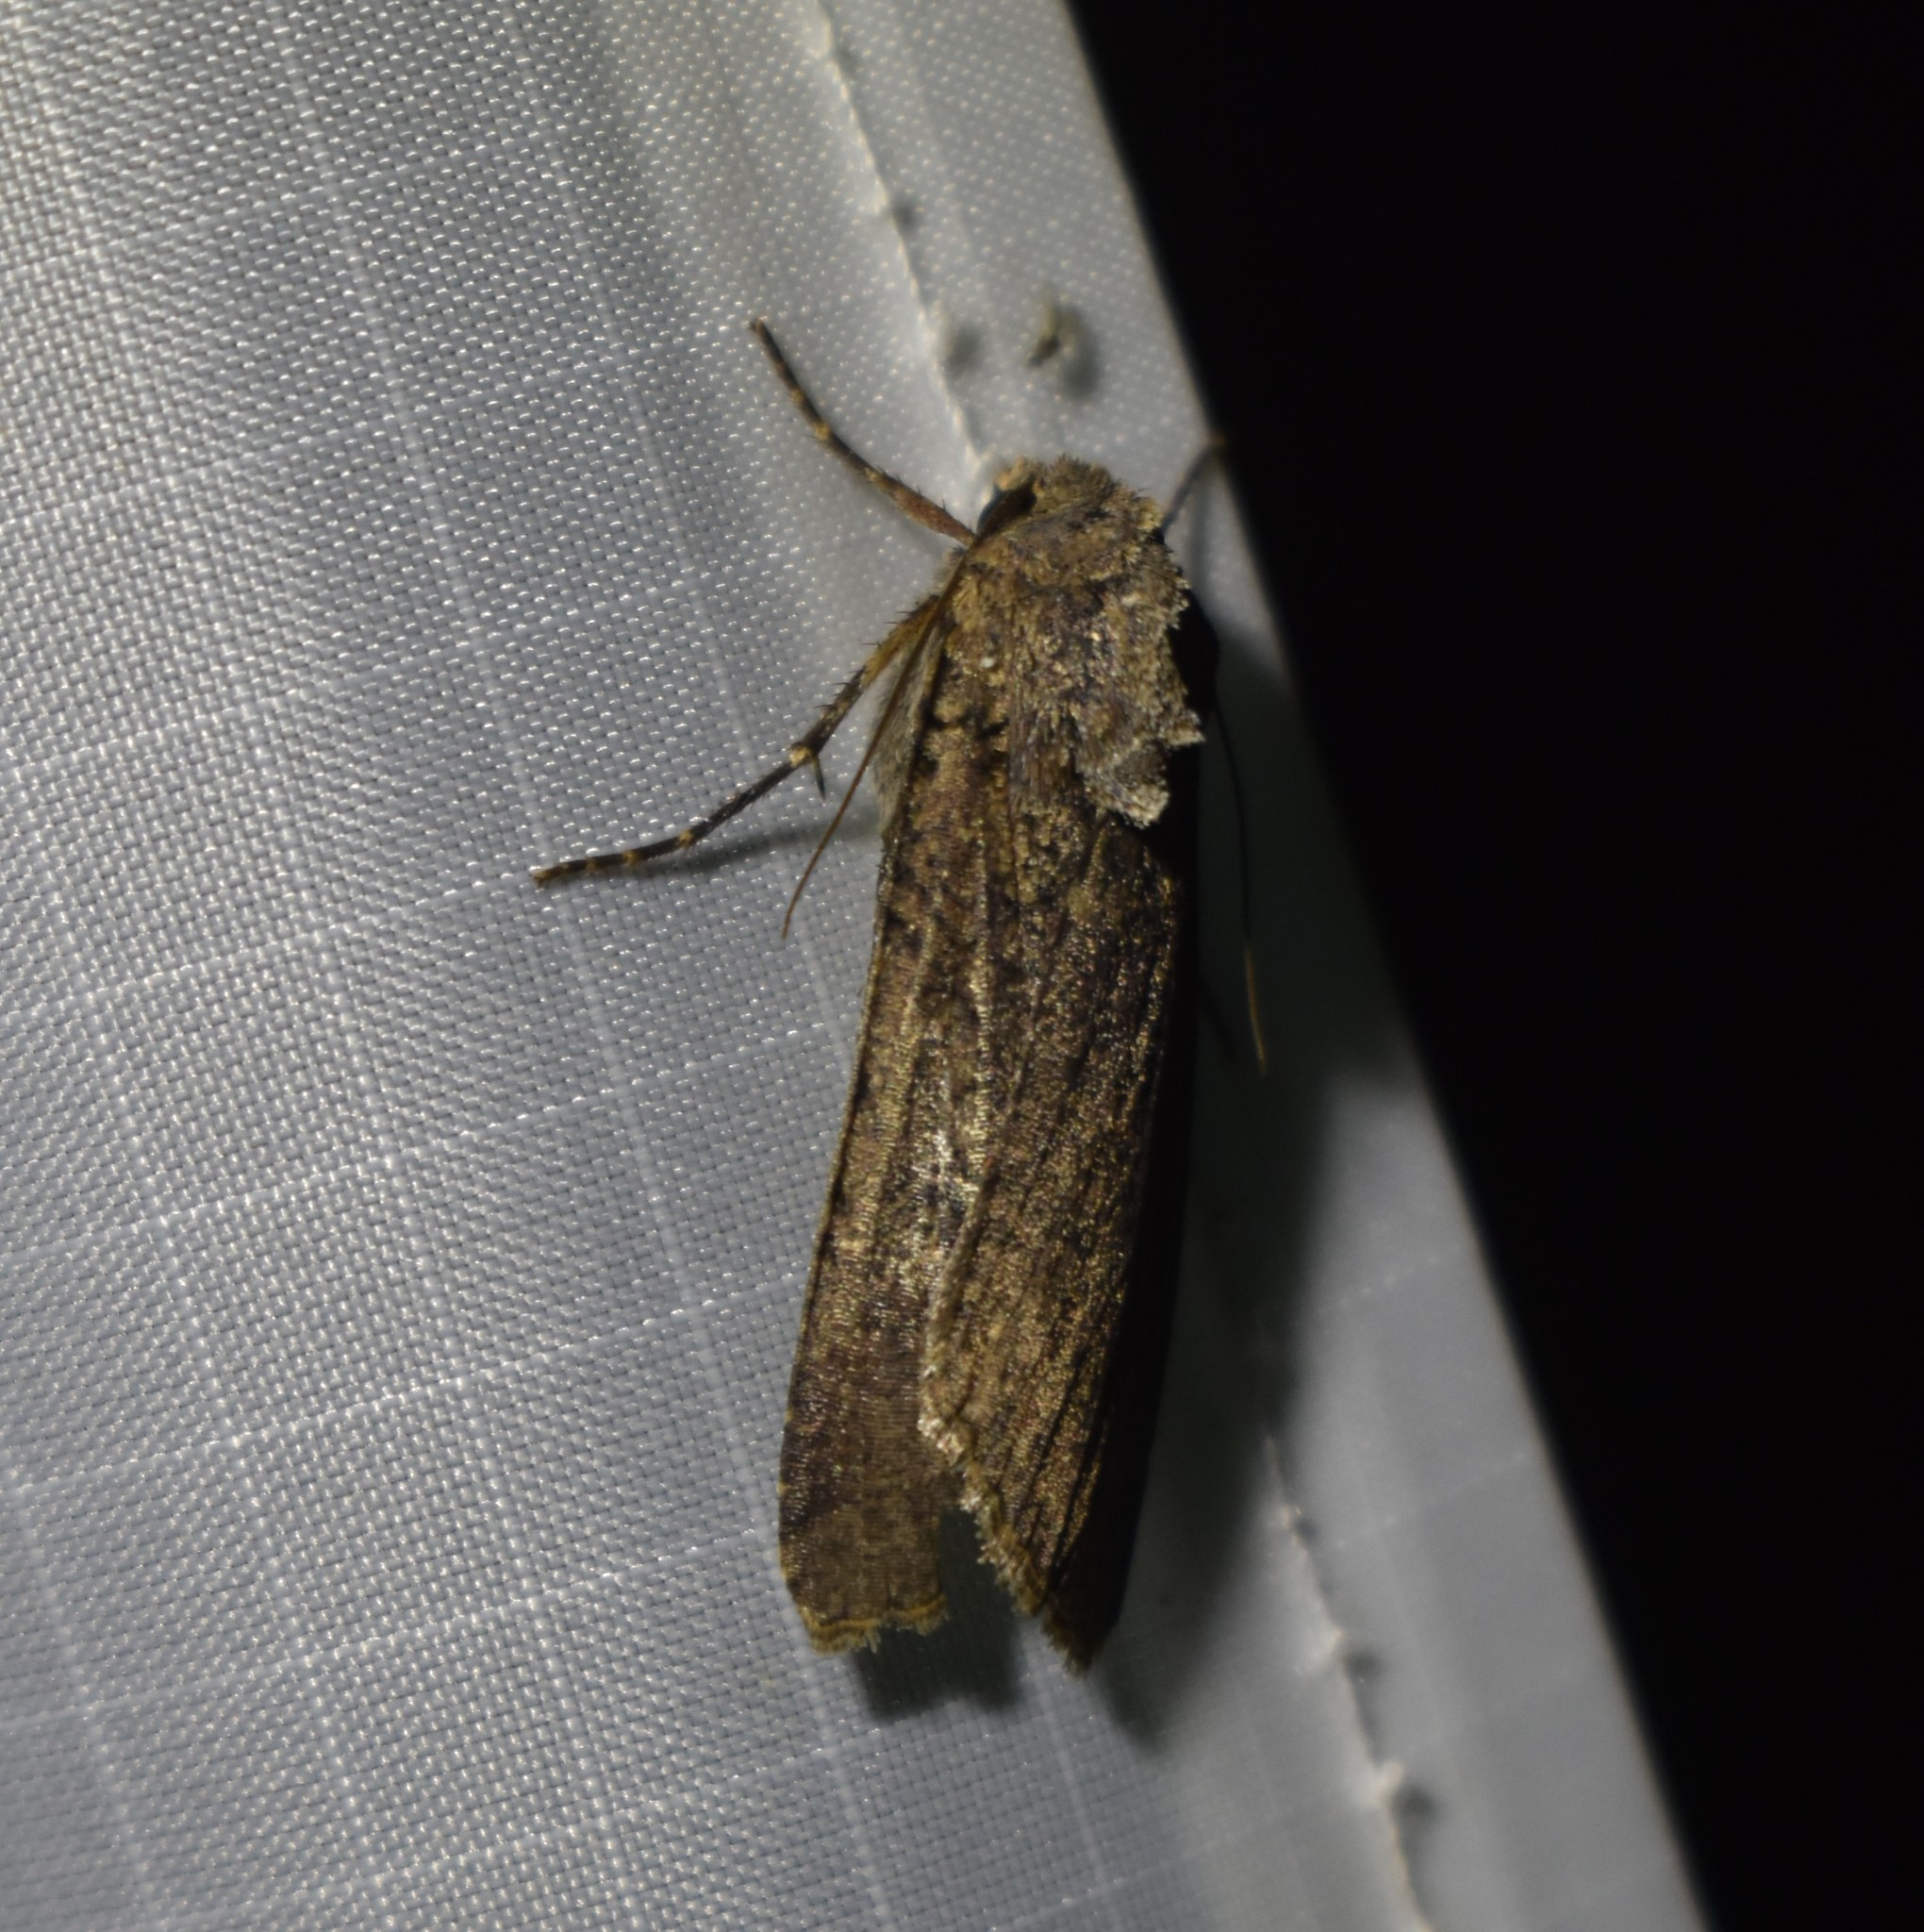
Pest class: cutworms